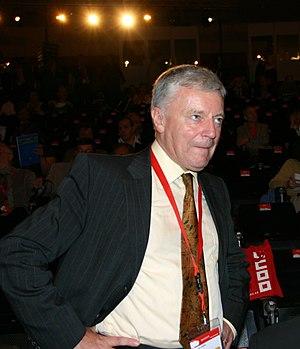
John Monks, Baron Monks, né le 5 août 1945 à Manchester, est un syndicaliste britannique, ancien secrétaire général de la Confédération européenne des syndicats de 2003 à 2011, et ancien secrétaire général du Trades Union Congress.